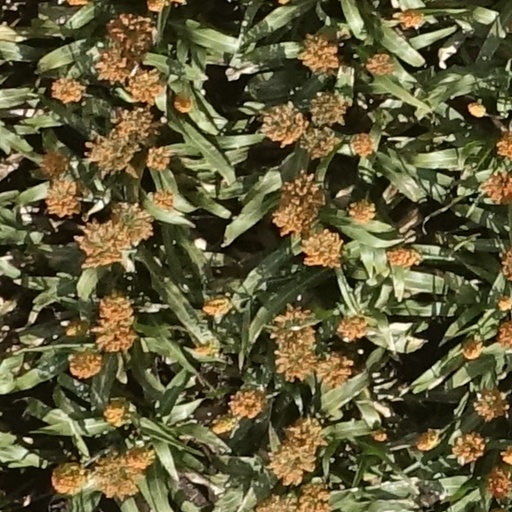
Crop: sorghum